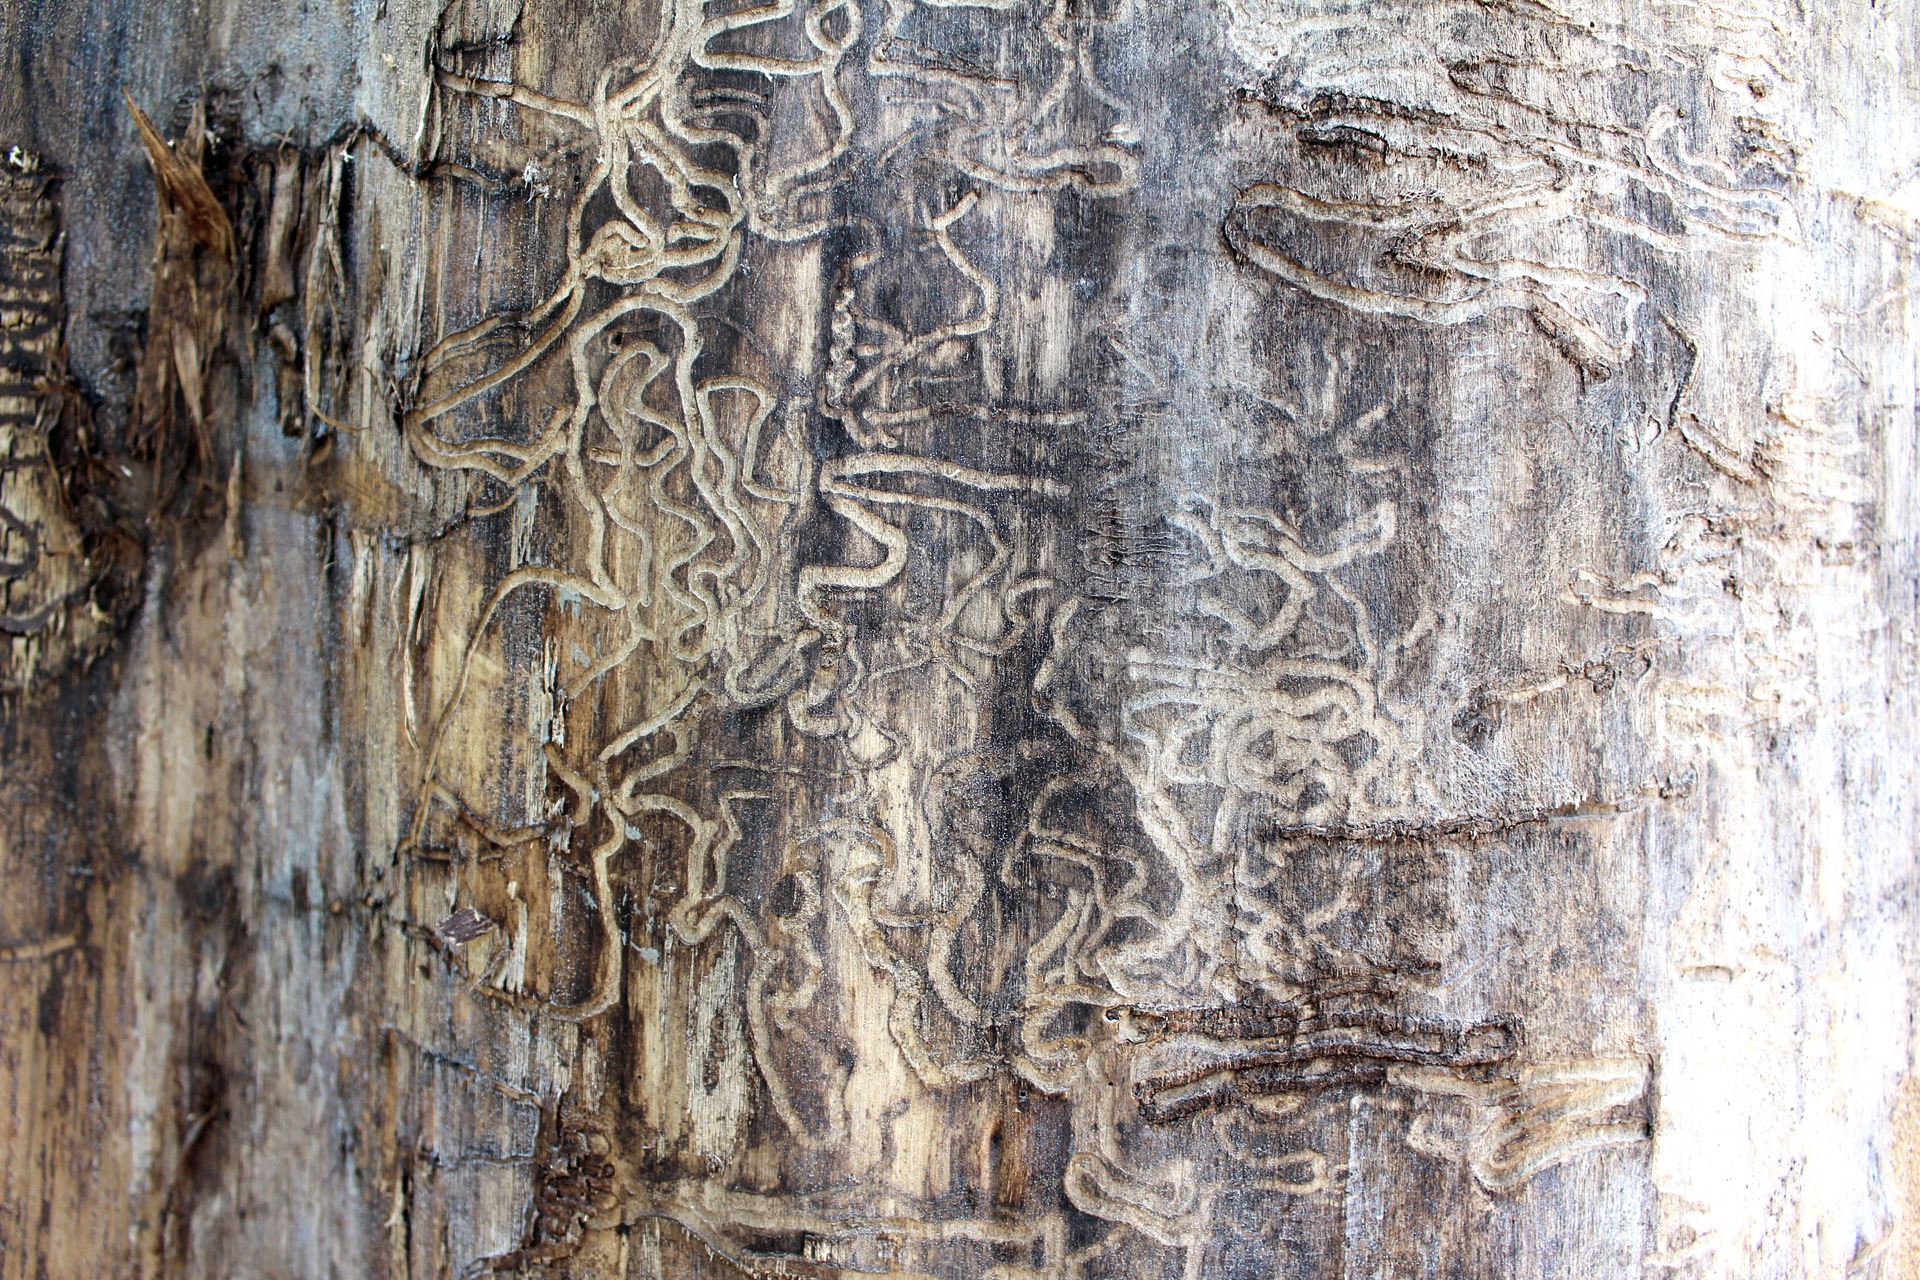
tree, nature, branch, plant, wood, grain, texture, hole, trunk, wall, bark, formation, environment, pattern, insect, brown, rough, root, textured, tracks, geology, timber, damaged, damage, pest, termite, ancient history, woody plant